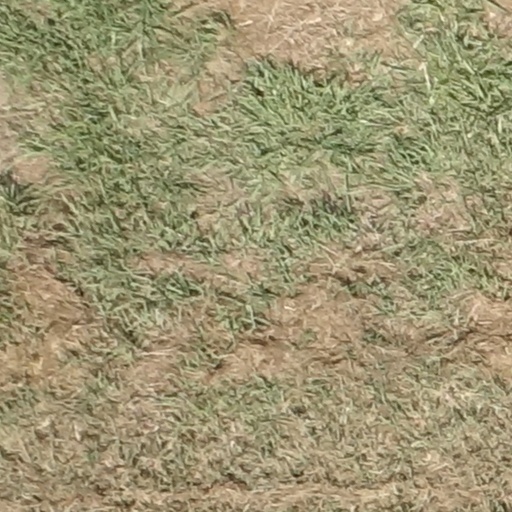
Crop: sorghum